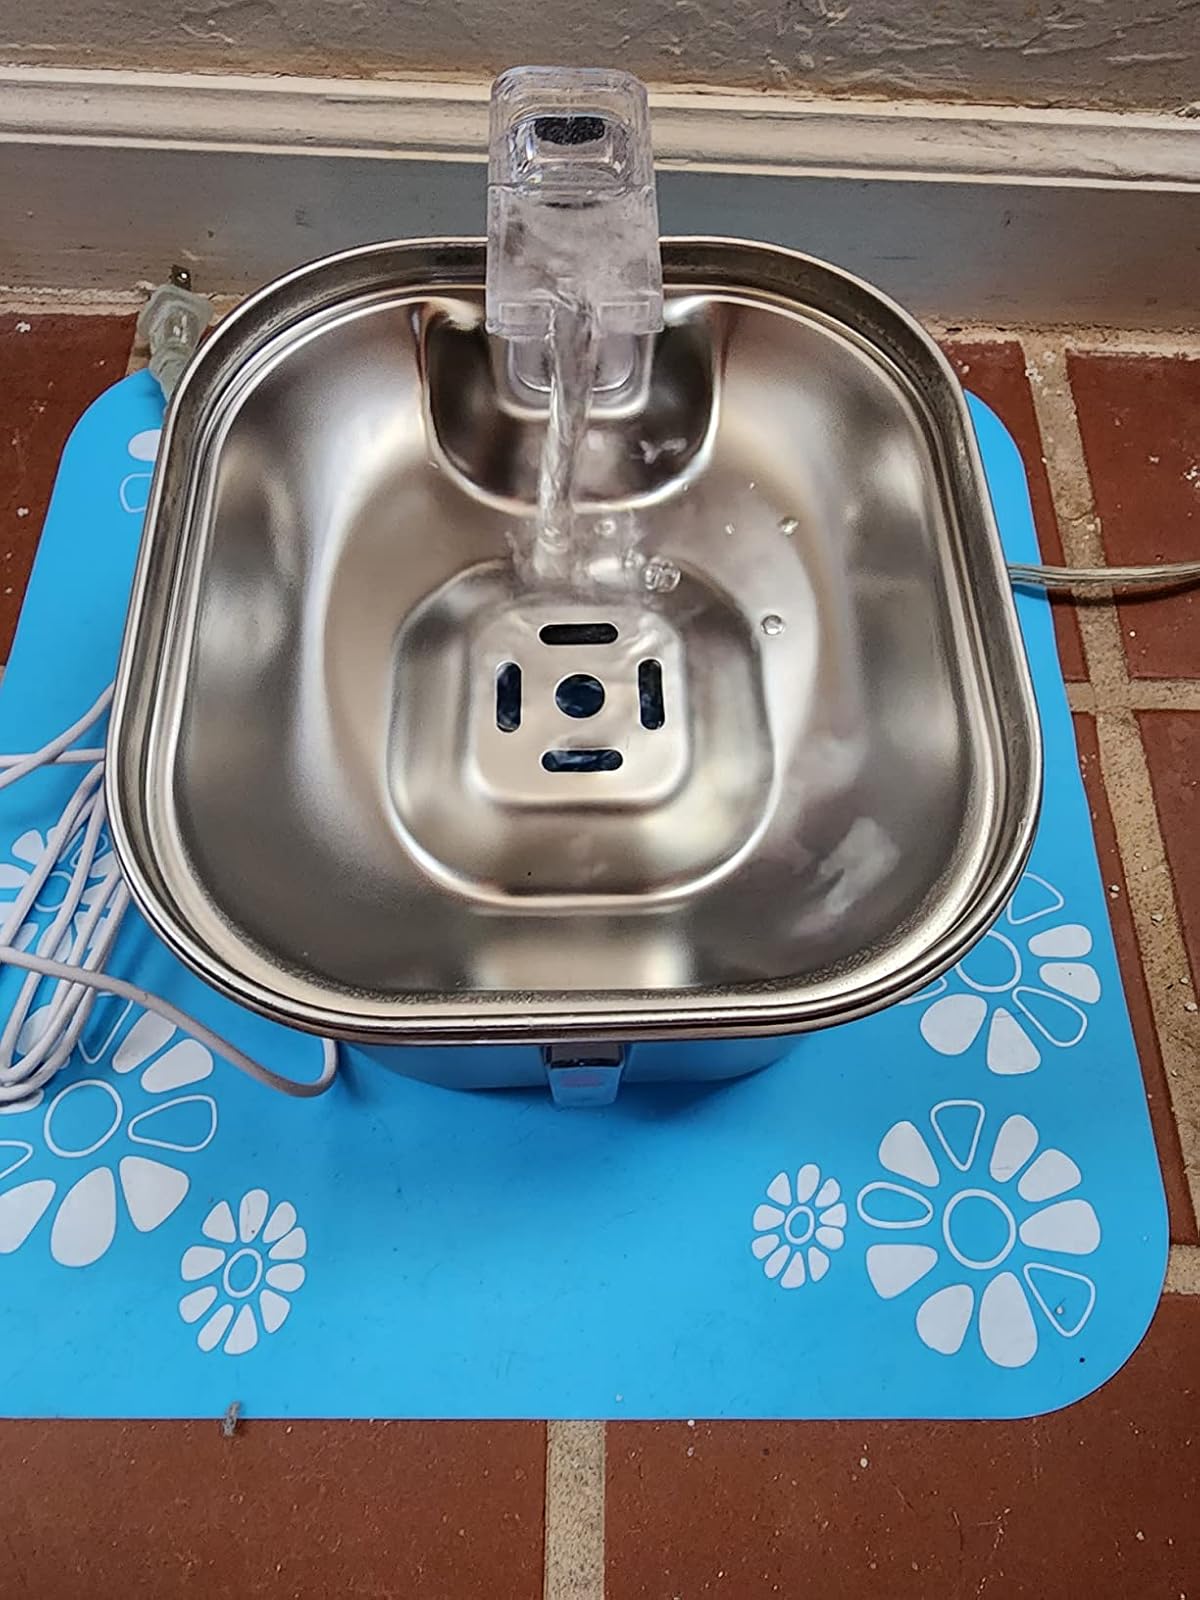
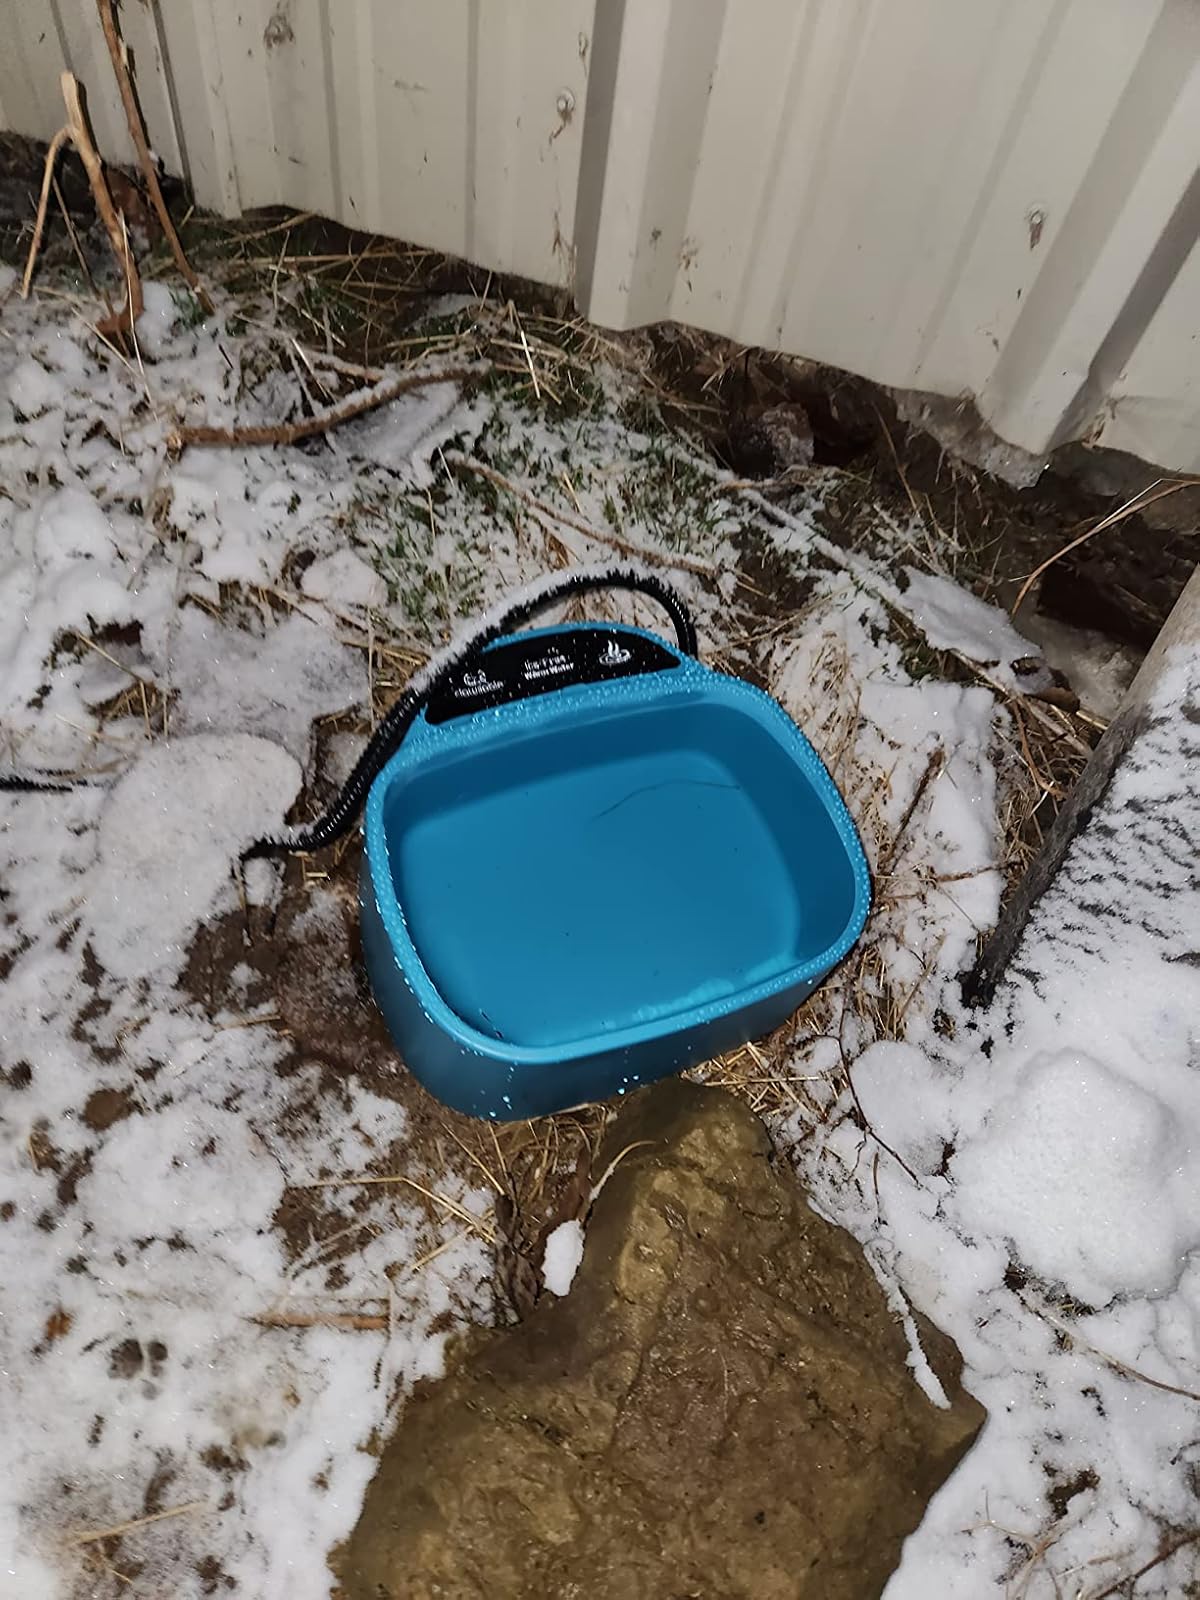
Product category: items_bowl
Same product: no